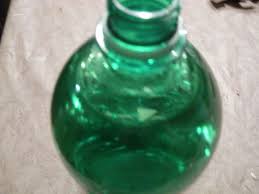
Waste category: glass